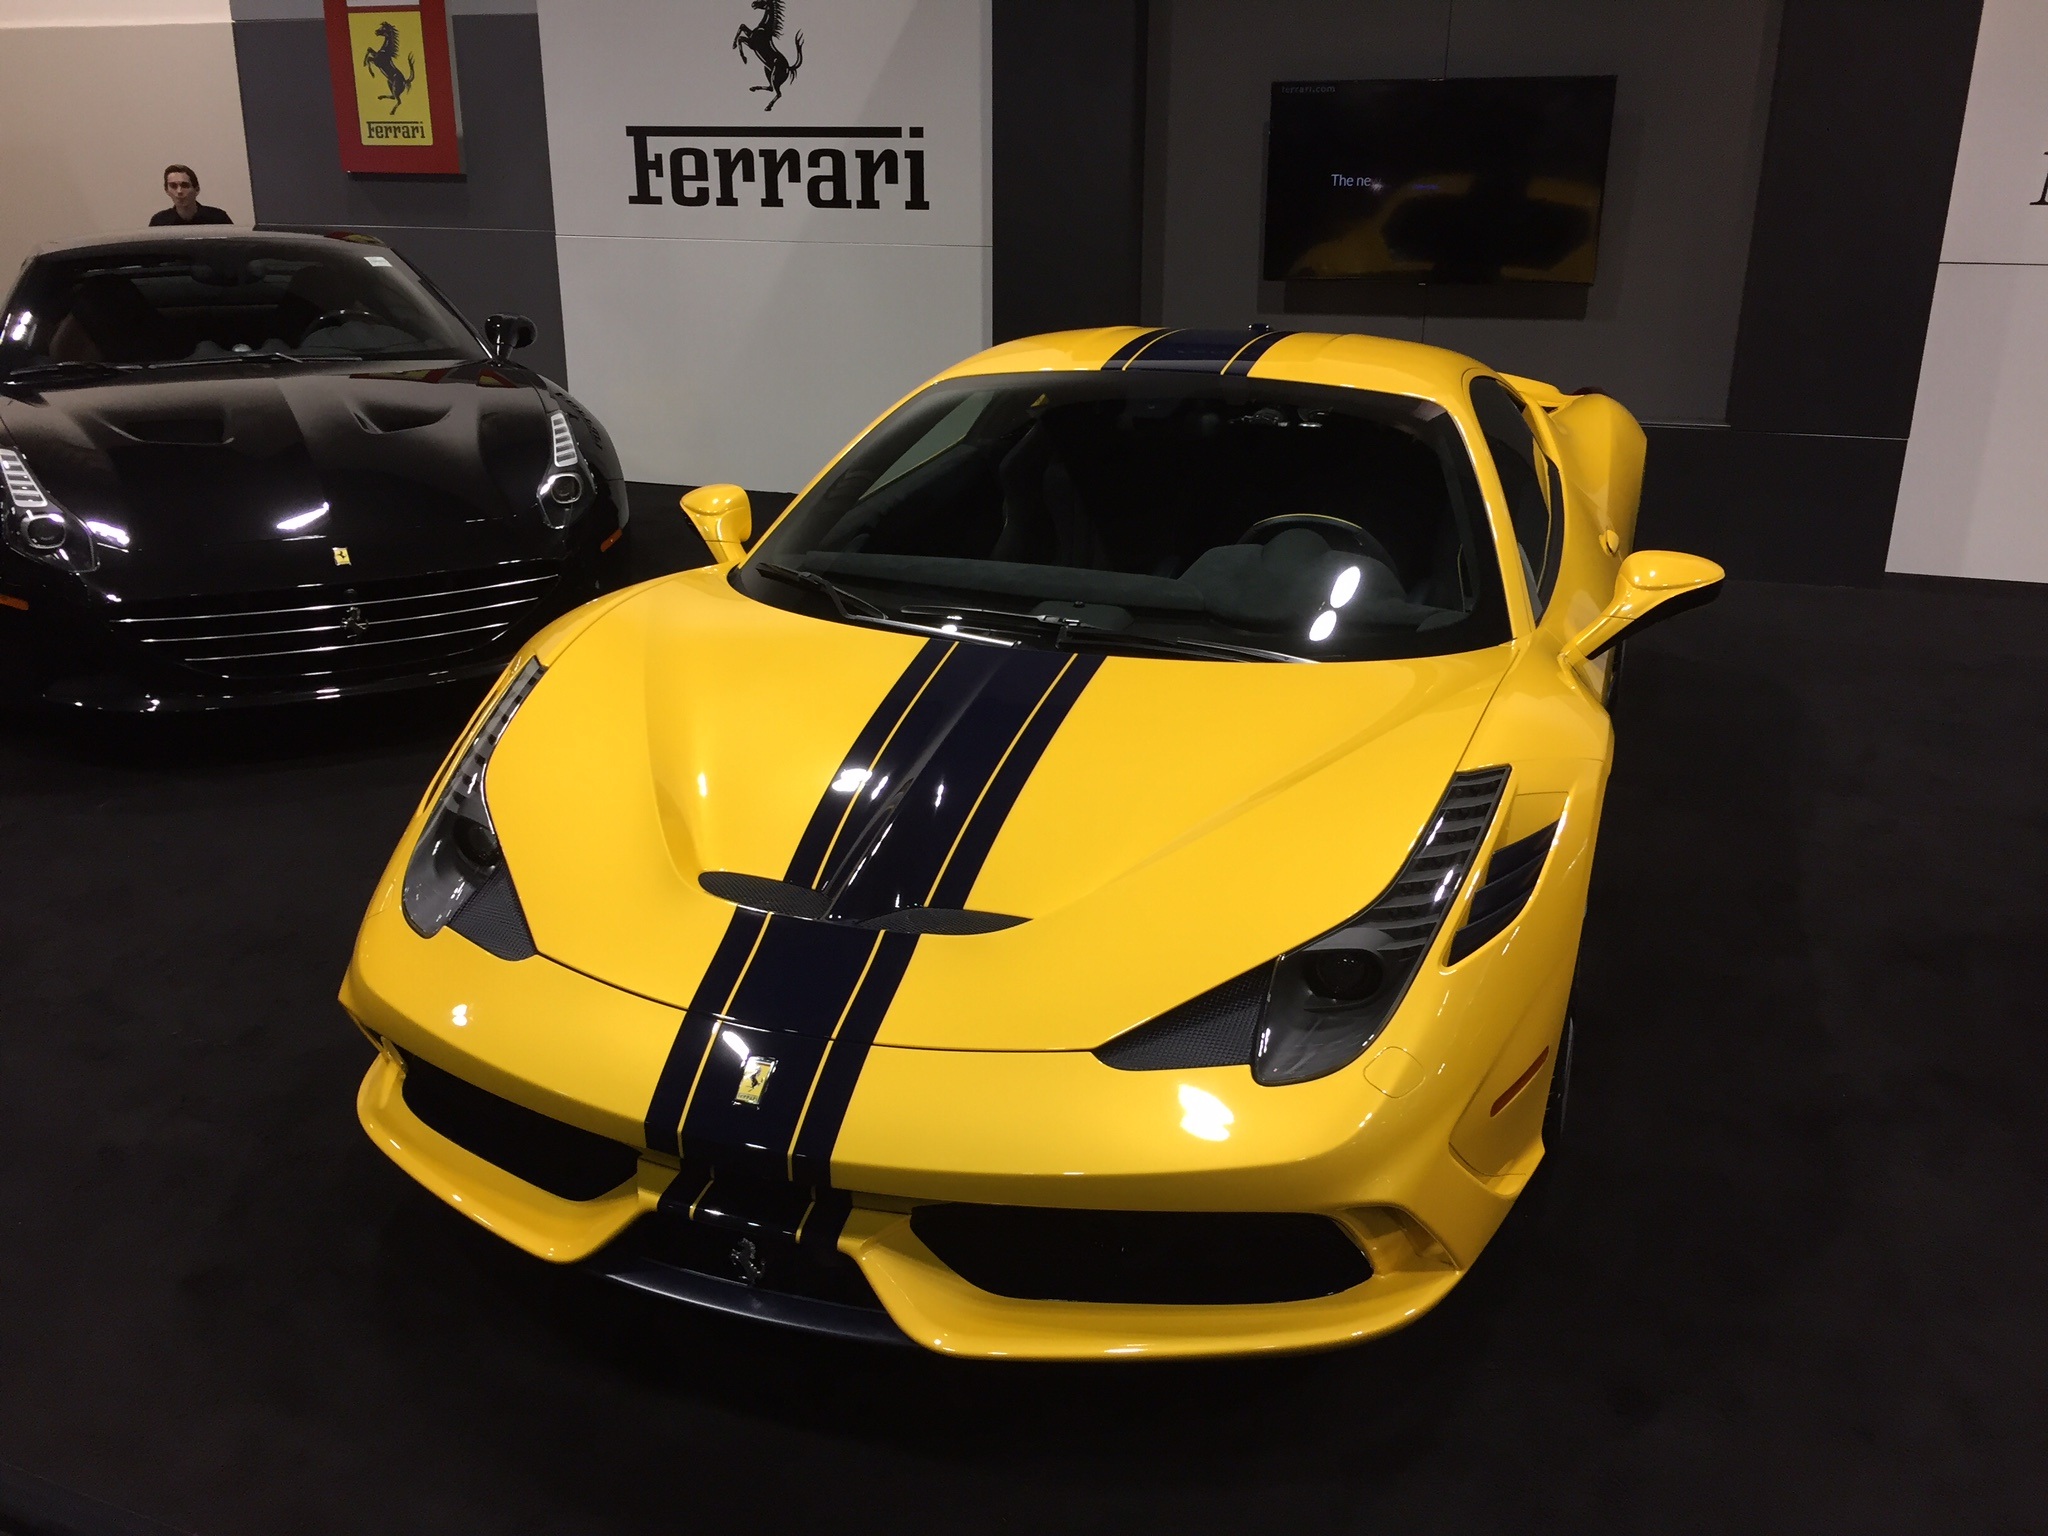
car, wheel, automobile, transportation, vehicle, sports car, supercar, coupe, auto show, land vehicle, new car, automobile make, automotive design, luxury vehicle, performance car, ferrari 458